Bothel and Threapland

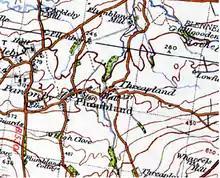
20th Century map of Threapland

It is situated 1.8 miles west of Bothel and comprises 3 farm steadings, a riding centre and also a listed building. A further farm is situated away from the hamlet towards the A595 and crossing the A595 is Threapland Moss below the Wharrels Hill Wind farm".